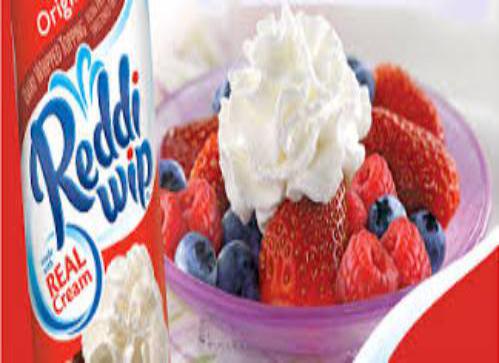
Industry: Food